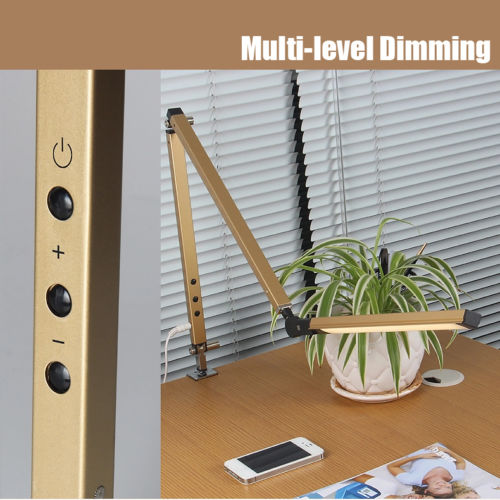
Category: lamp